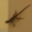
Label: lizard